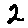
Label: 2